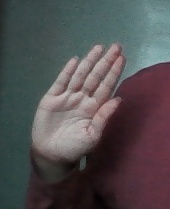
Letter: seen